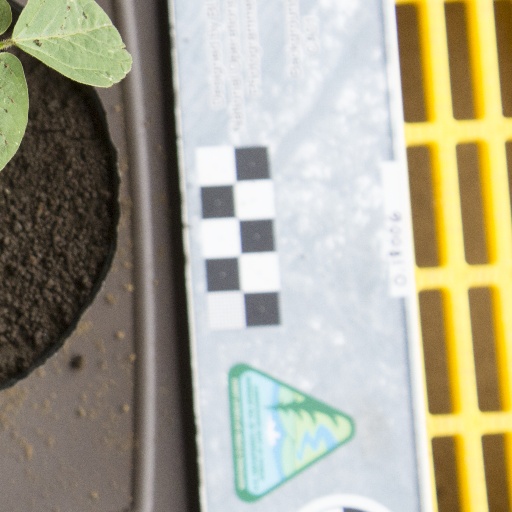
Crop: soybean